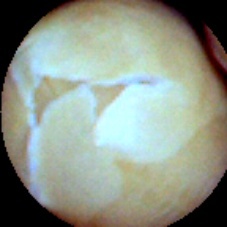
Label: Skin-damaged